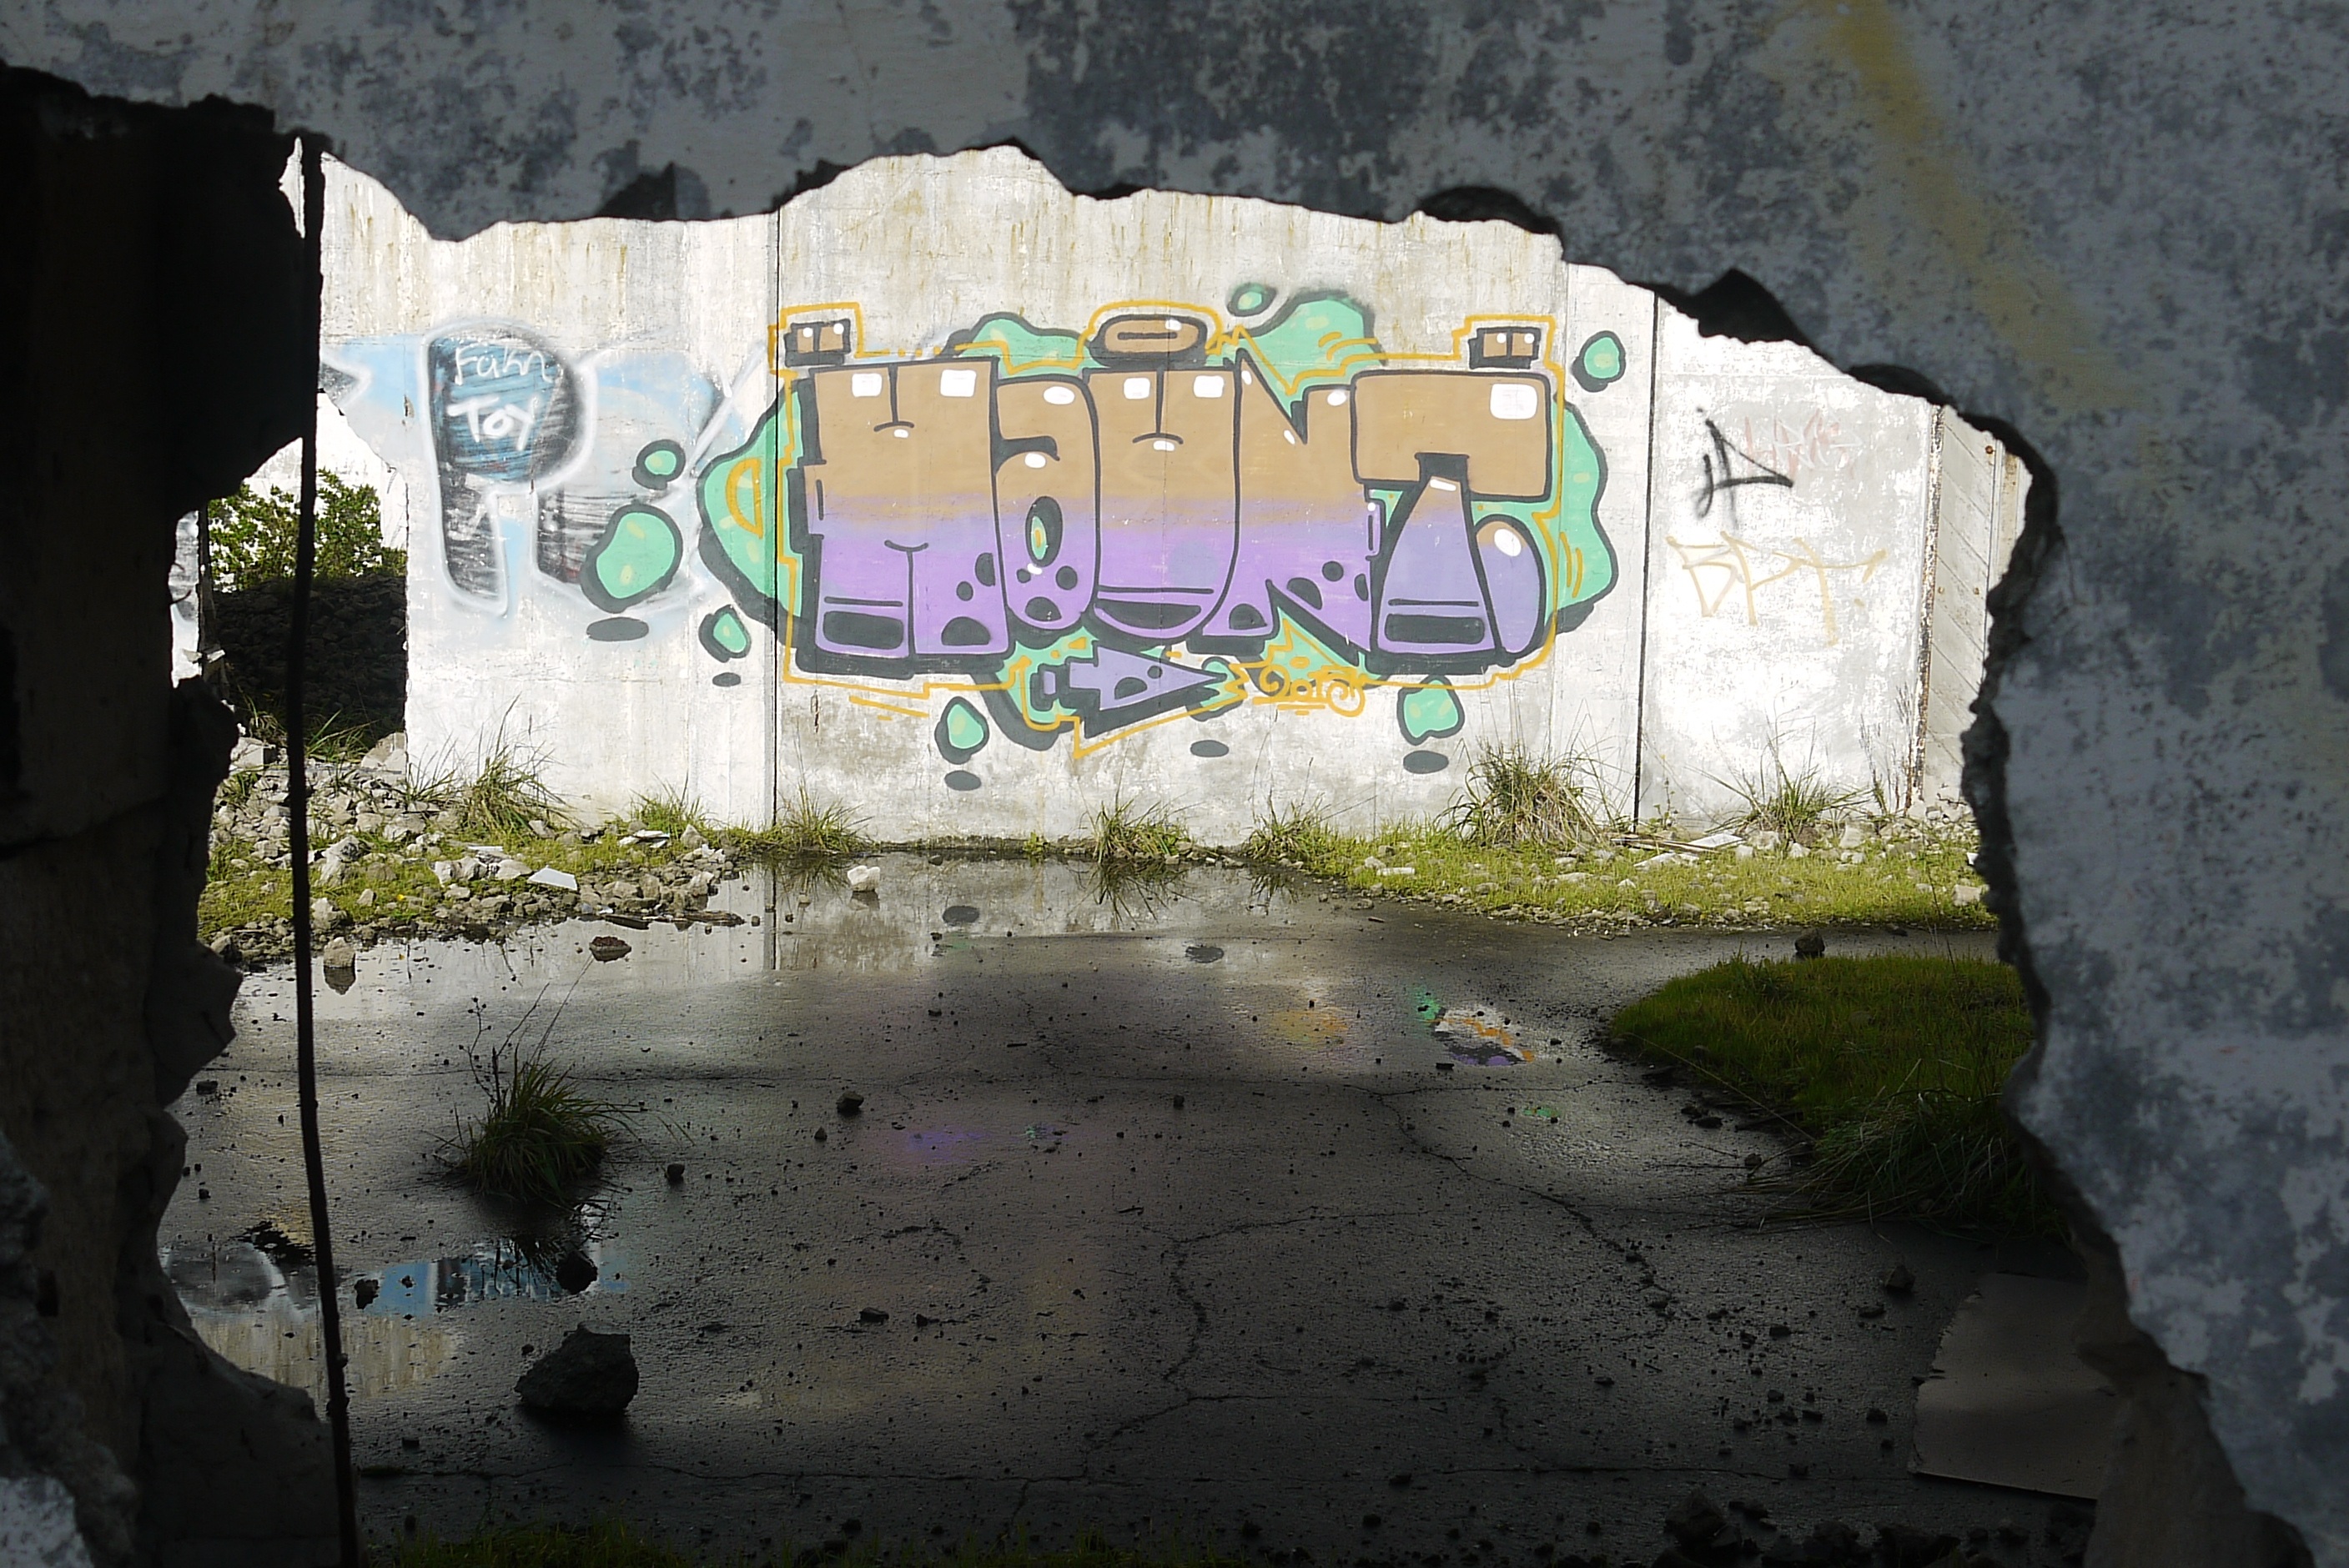
creative, street, building, city, urban, wall, spray, color, artistic, grunge, exterior, colorful, lifestyle, graffiti, street art, wall street, outdoors, art, shadows, drawing, ruins, attitude, graffiti wall, graffiti art, ghetto, spraying, urban area